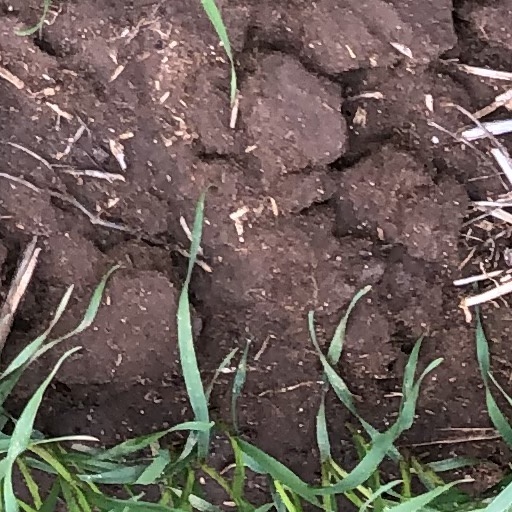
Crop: wheat